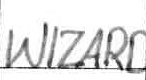
Label: Wizards